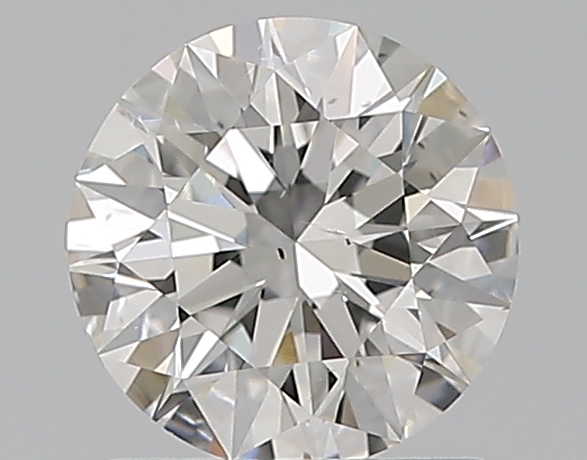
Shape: round
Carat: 1.01
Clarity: VS2
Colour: F
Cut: EX
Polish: EX
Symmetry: EX
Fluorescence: N
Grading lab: GIA
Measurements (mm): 6.4 x 6.43 x 4.02